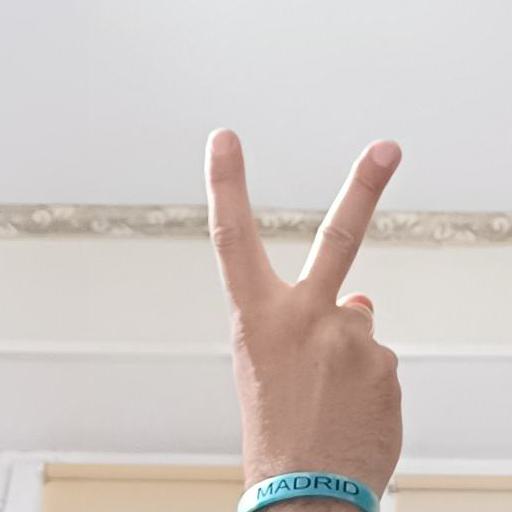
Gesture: peace_inverted